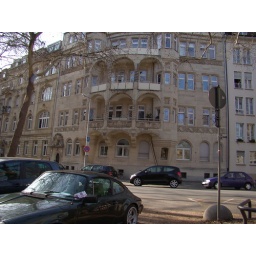
Old places around the water tower